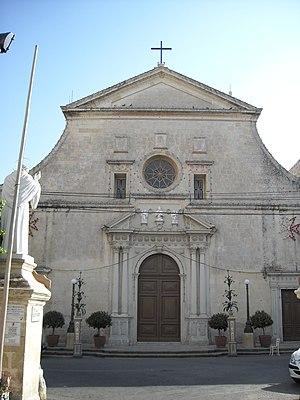
Ir-Rabat, connue aussi comme Rabat, est une ville de Malte, située tout près de Mdina.